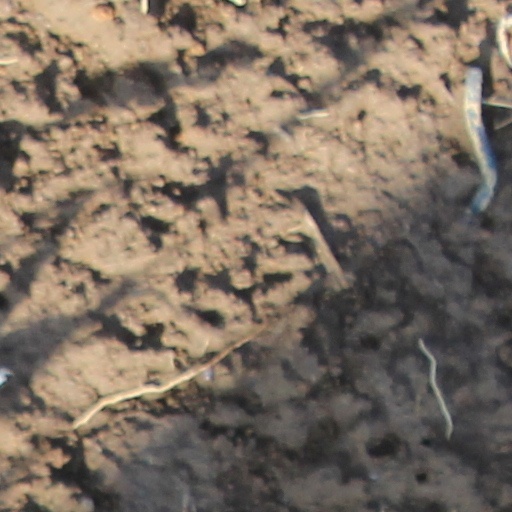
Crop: wheat